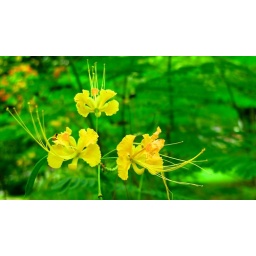
how else to describe these three lovely yellow flowers in all their glory....